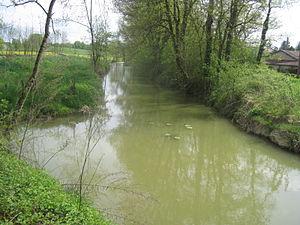
La Sâne Vive à Montpont-en-Bresse (Saône-et-Loire, France)
Montpont-en-Bresse est une commune française située dans le département de Saône-et-Loire en région Bourgogne-Franche-Comté.